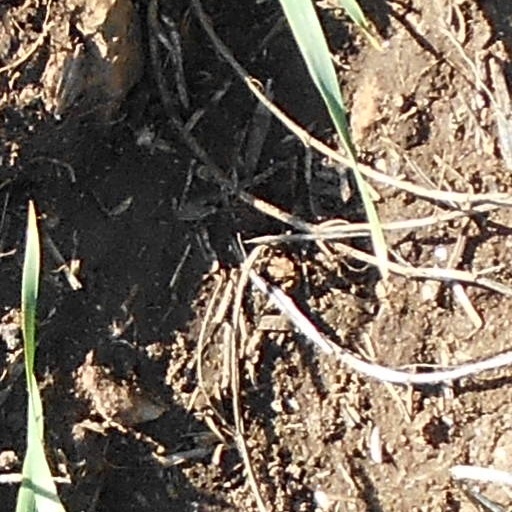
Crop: wheat